Mundra Port

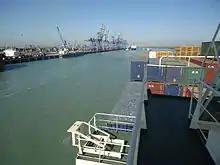
Cargo terminal of Mundra Port

Mundra Port is India's first private port, largest container port in India and largest commercial port, located on the northern shores of the Gulf of Kutch near Mundra, Kutch district, Gujarat. Formerly operated by Mundra Port and Special Economic Zone Limited (MPSEZ) owned by Adani Group, it was later expanded into Adani Ports & SEZ Limited (APSEZ) managing several ports. In FY 2020–21, Mundra Port handled 144.4 million tonnes of cargo. The port currently handles over 155 MT (highest in India), which constitutes nearly 11 per cent of India’s maritime cargo. The port also handles nearly 33 per cent of India’s container traffic.